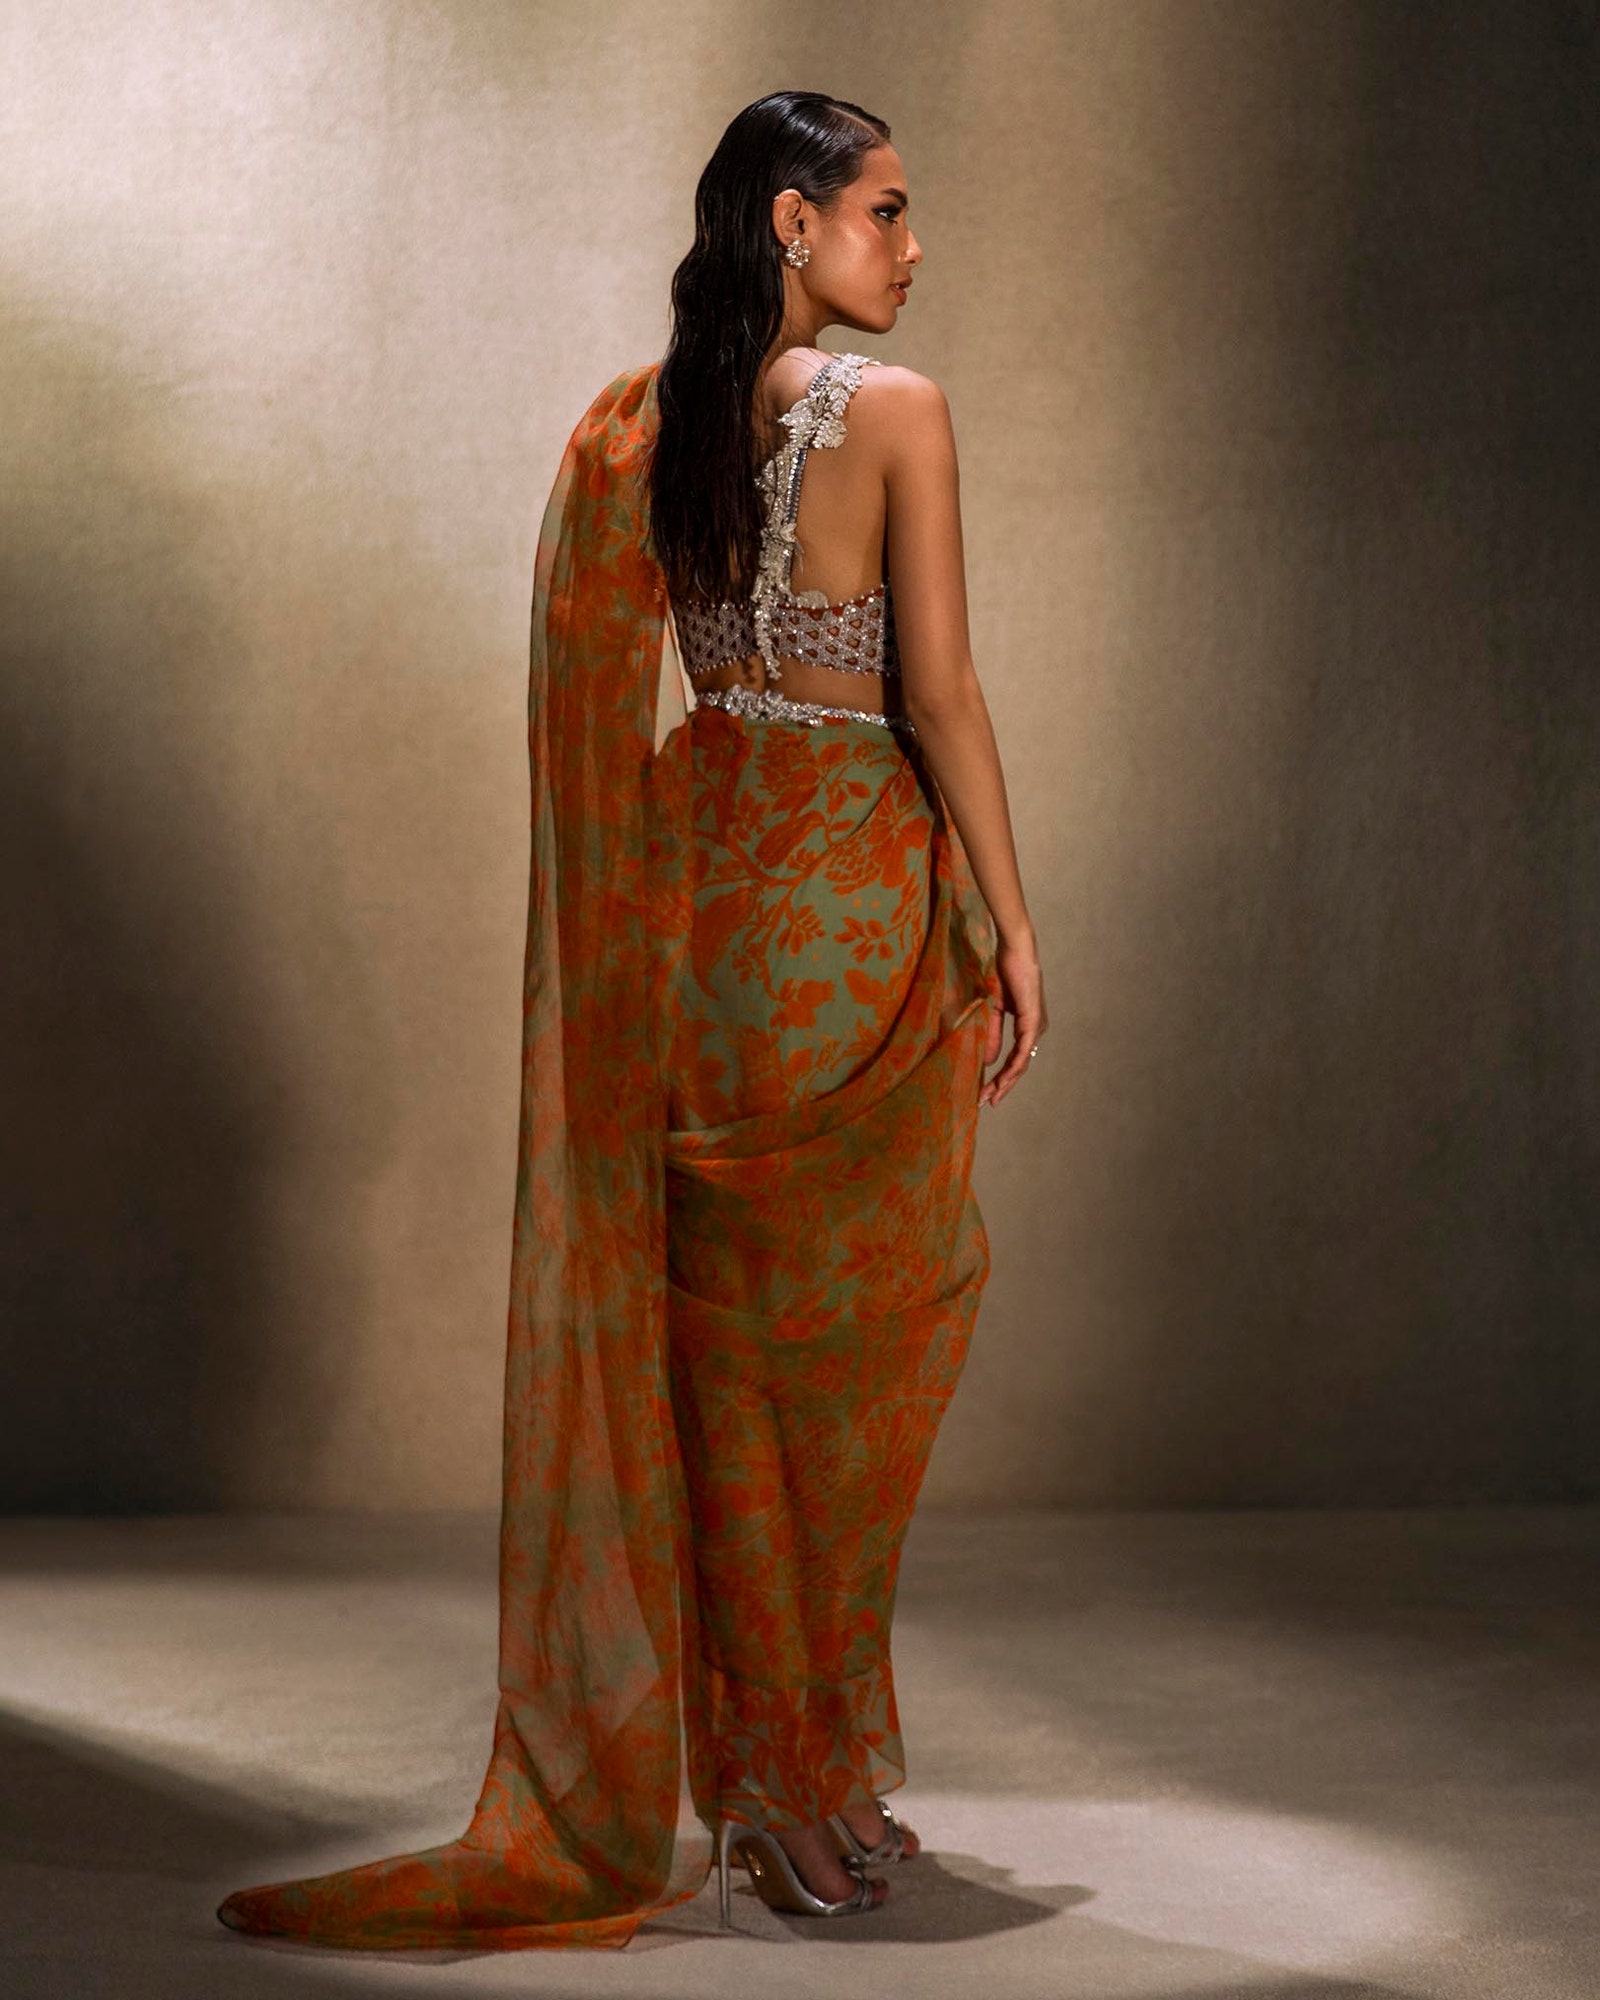
orange multi karan chiffon sari